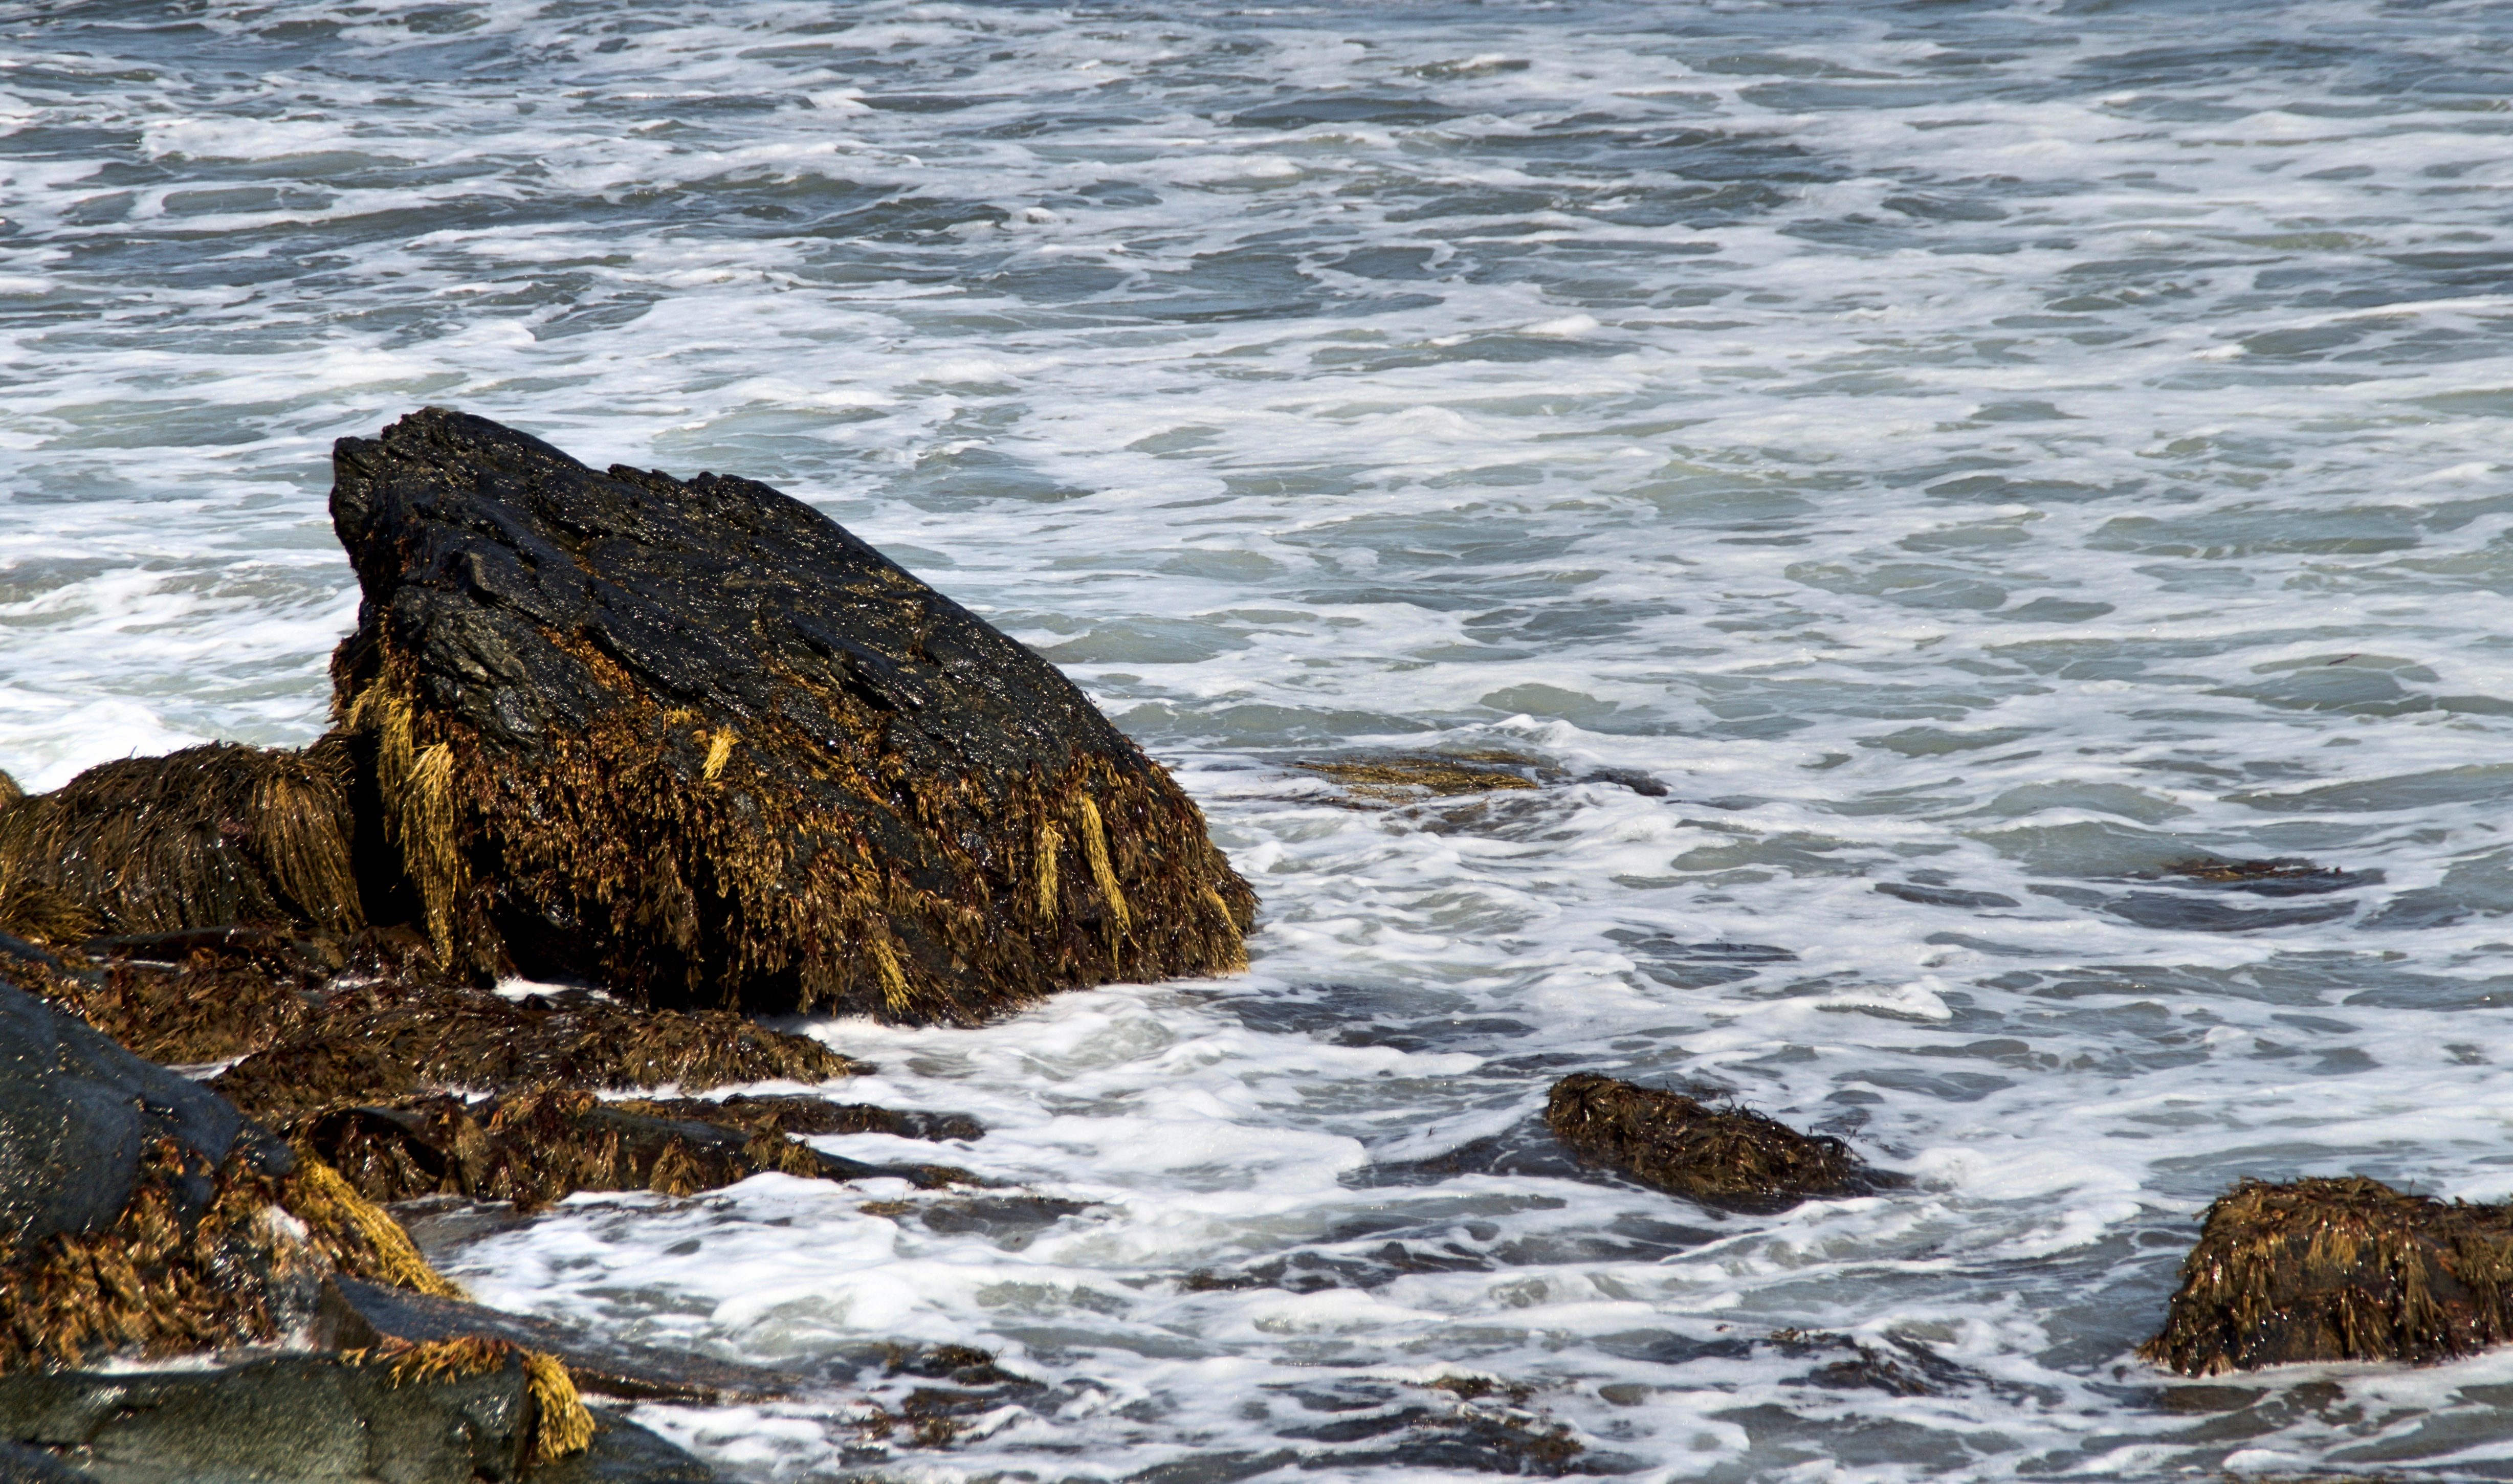
beach, sea, coast, water, rock, ocean, horizon, shore, wave, cliff, cove, bay, terrain, material, body of water, cape, wind wave